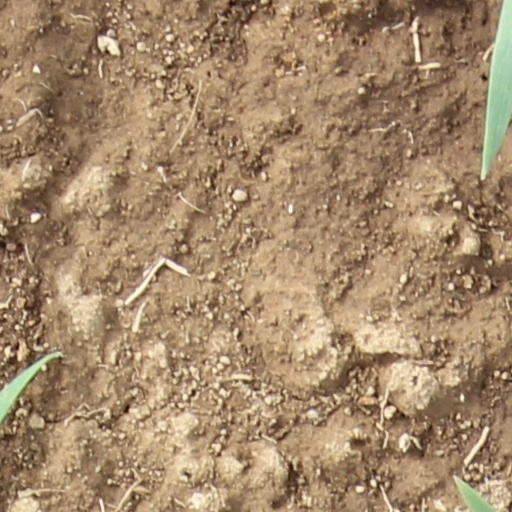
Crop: wheat